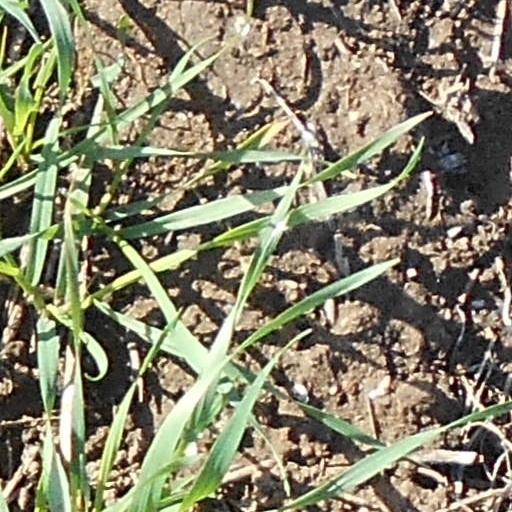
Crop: wheat